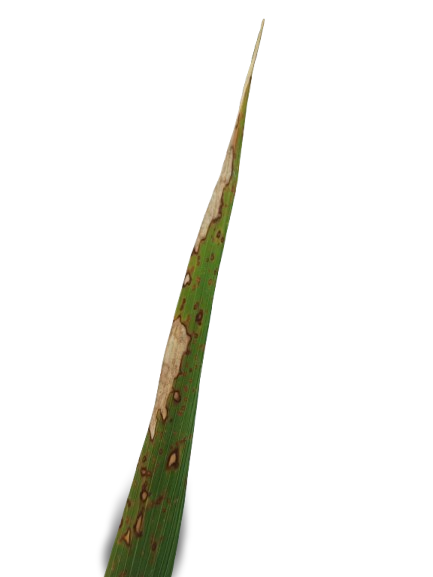
Label: Rice Blast